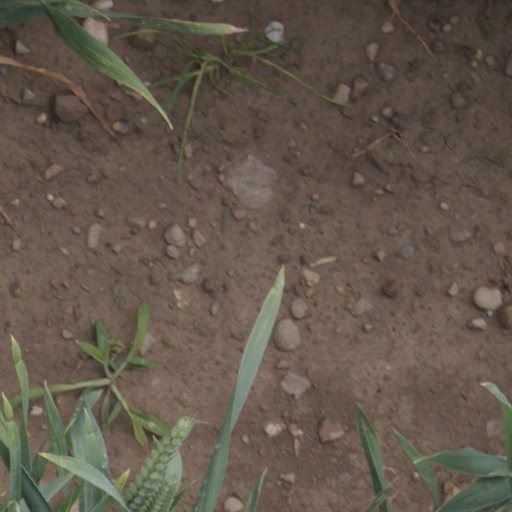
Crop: wheat